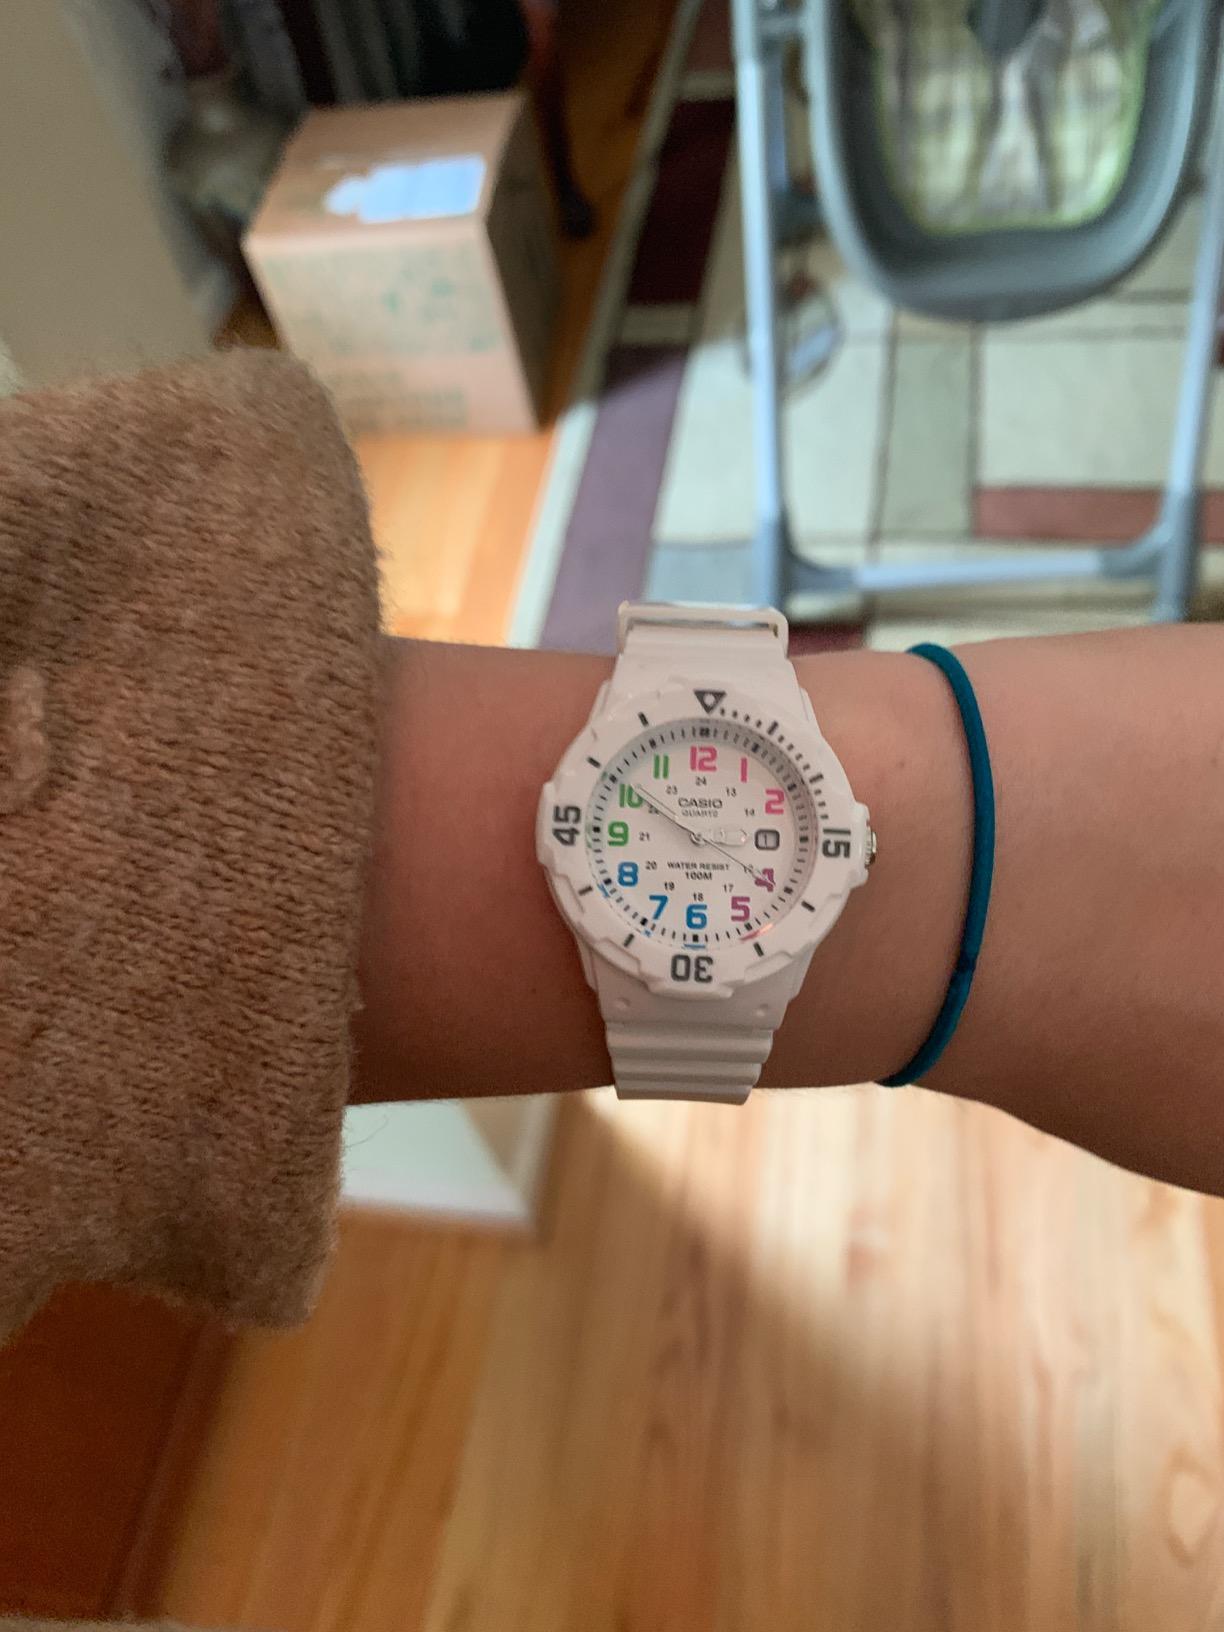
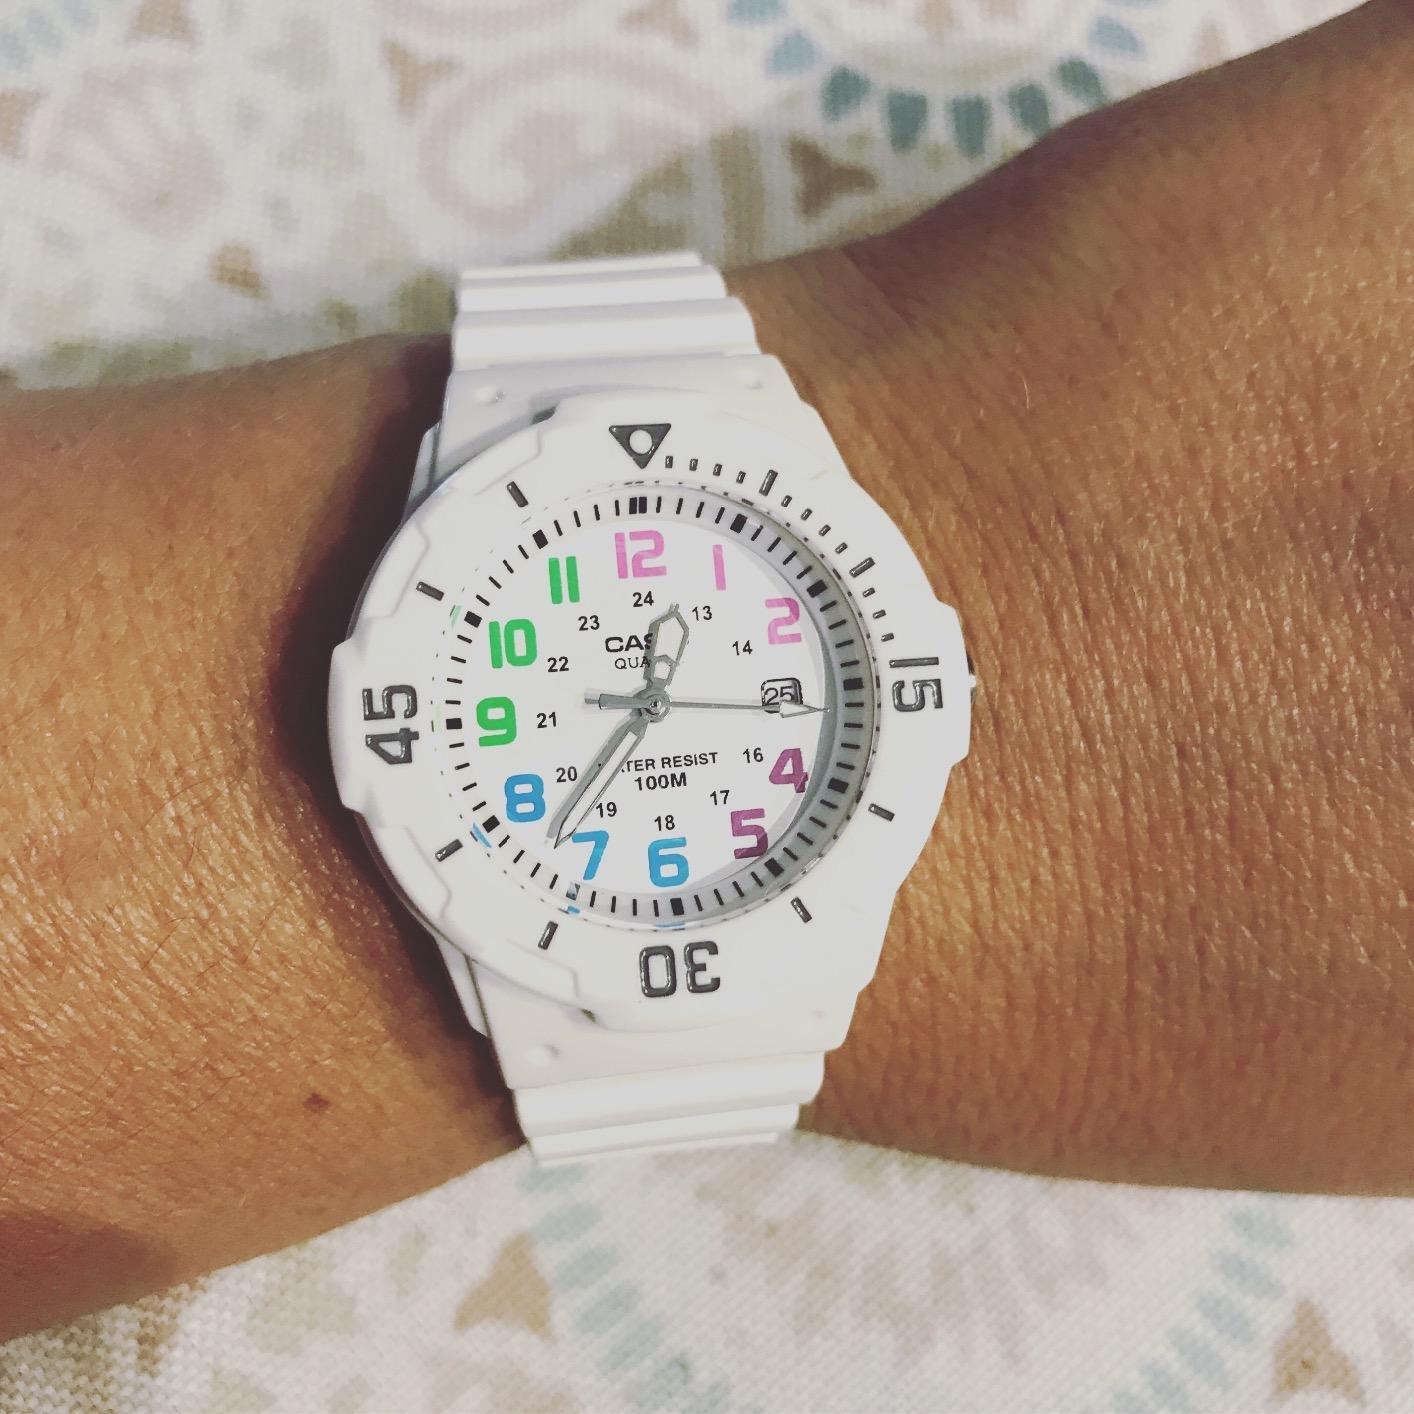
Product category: accessories_watch
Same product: yes